Duriavenator

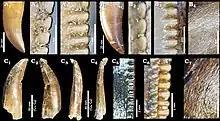
Sixth right tooth of "Duriavenator" (A 1–3) compared to teeth of other European megalosaurines

All 11 tooth sockets of the maxilla contain emerging or fully-erupted teeth; based on comparison with the similar maxilla of "Dubreuillosaurus", 14–16 teeth may have been present in the complete bone, whereas comparison based on "Megalosaurus" would indicate fewer than 14 teeth. On the inwards side of the maxilla, replacement teeth at varying development stages can be seen between the interdental plates (bony plates between the teeth). The teeth are curved and , like most theropod teeth, with short (grooves) between the serrations. There are 8–9 serrations per on the front and hind edges at the mid-height of the frontmost tooth crowns, and 8–13 on the crowns further back. The teeth have weak, band-like enamel wrinkles, extending between the front and hind cutting edges of the teeth, along their outer and inner surfaces. The hind cutting edge continues to the base of the tooth crown and the front cutting edge extends about halfway to the crown's base. The interdental plates are roughly pentagonal and unfused, and extend to the bottom level of the side wall of the maxilla. The tallest plate is between the second and third tooth sockets, and the plates decrease in height in front of and behind this. The inwards surfaces of the plates are lightly pitted and have weak striations.